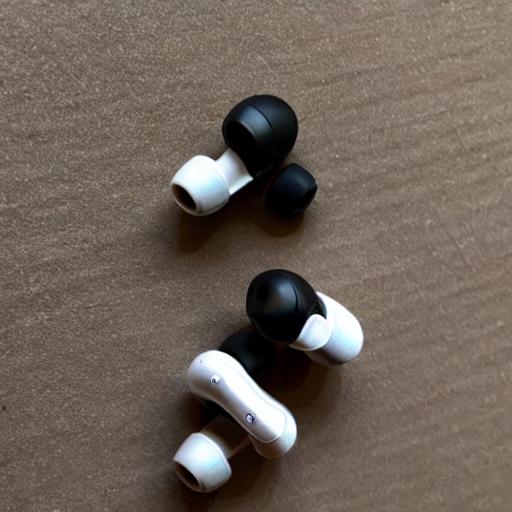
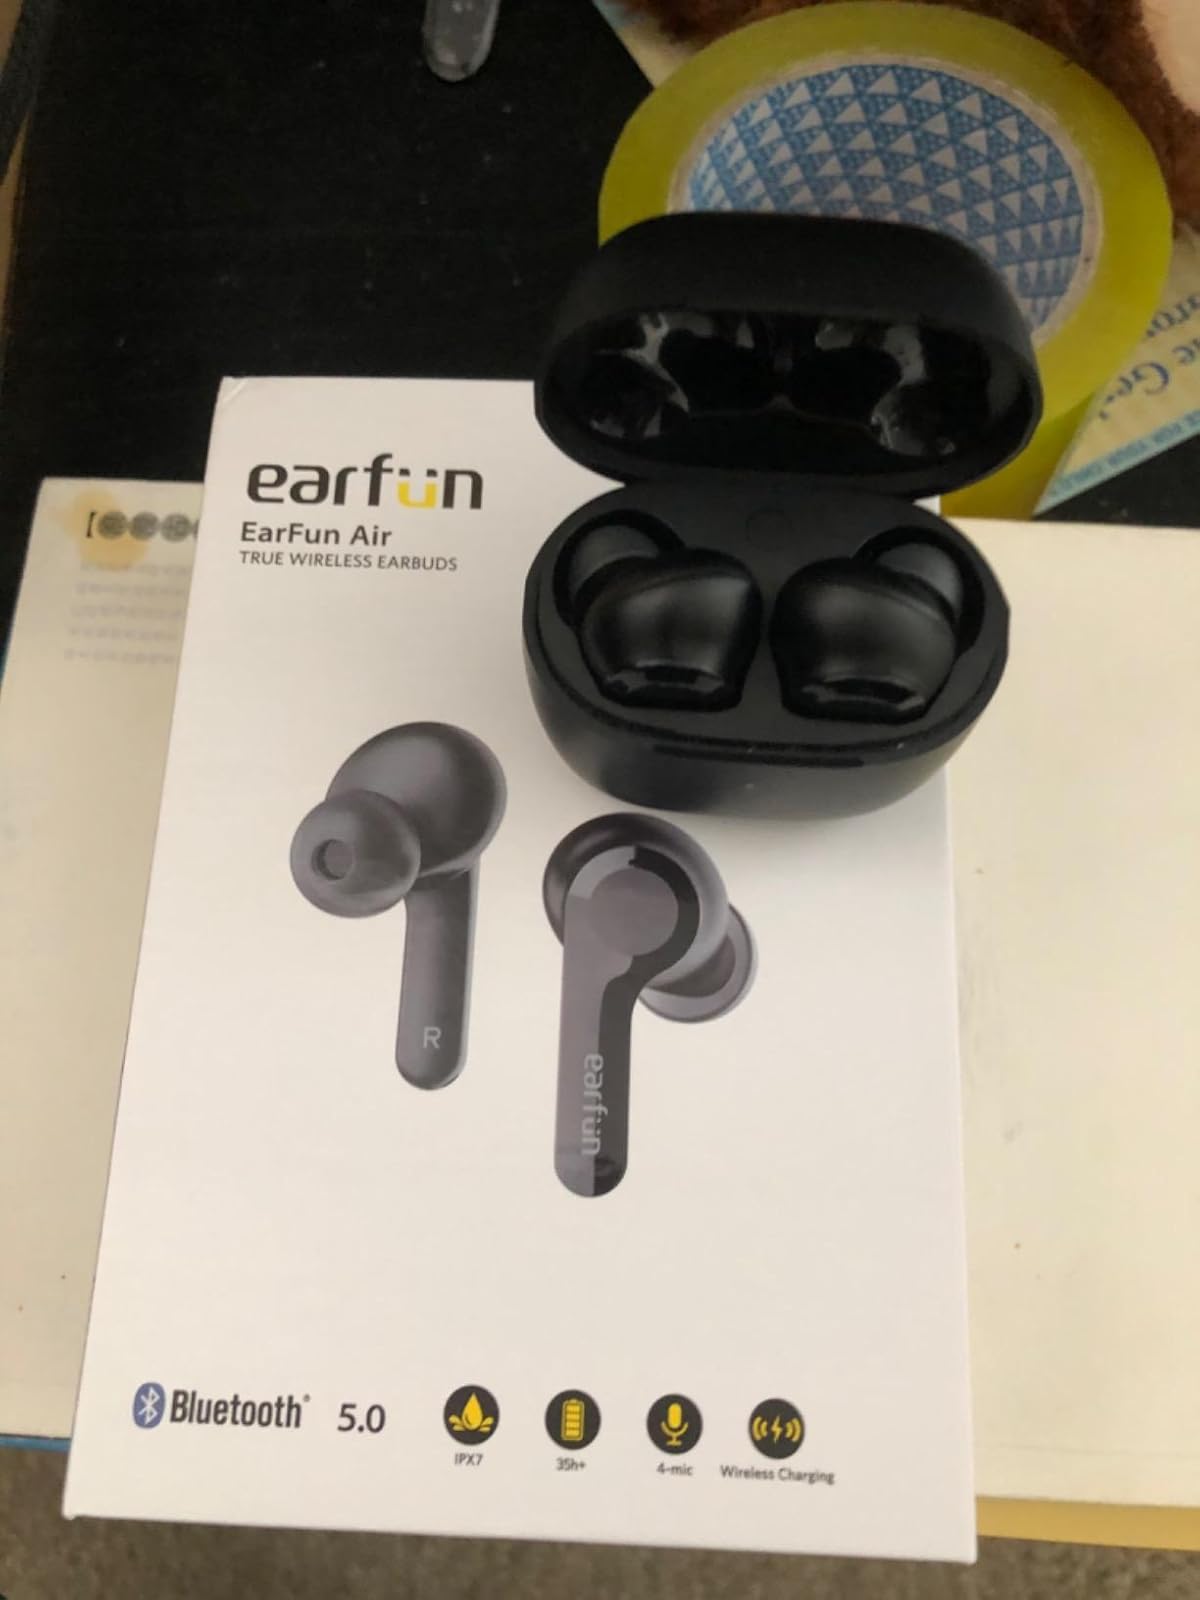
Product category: earbuds
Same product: no